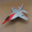
Label: airplane